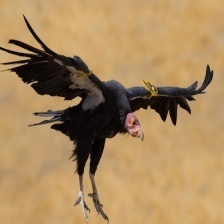
Species: CALIFORNIA CONDOR
Scientific name: GYMNOGYPS CALIFORNIANUS
ImageNet parent category: vulture